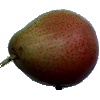
Label: pear_forelle